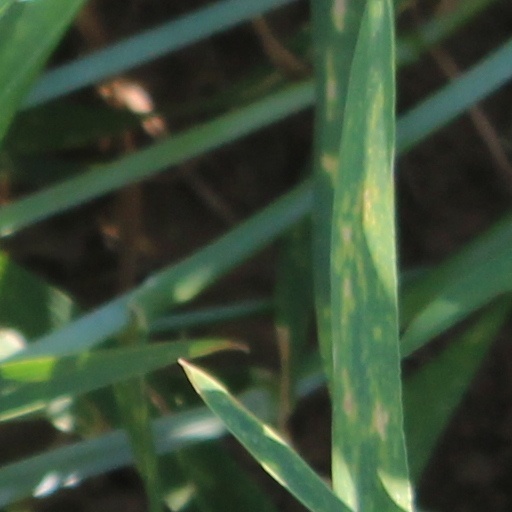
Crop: wheat